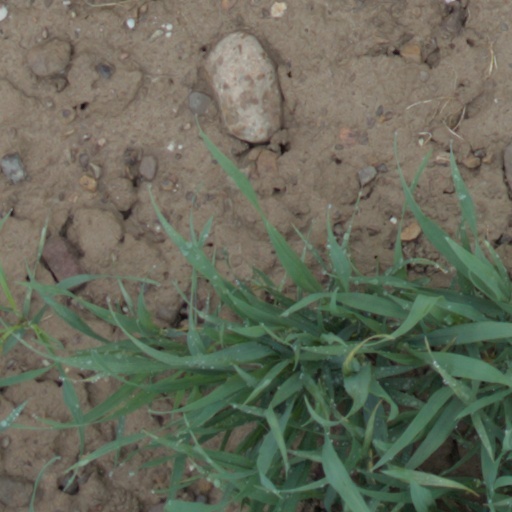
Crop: wheat